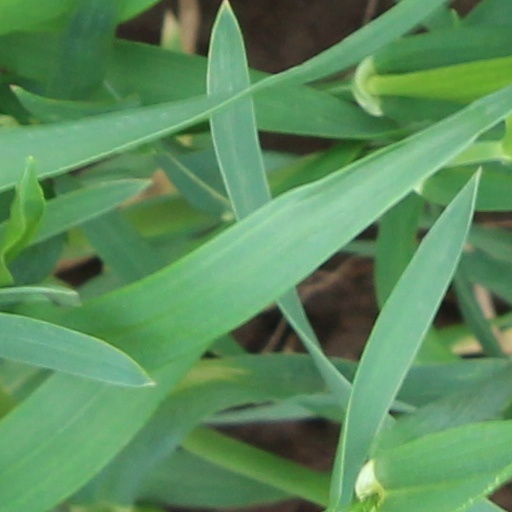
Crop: wheat